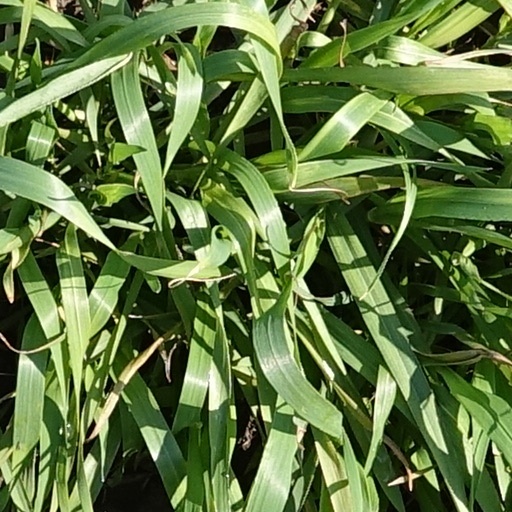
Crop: wheat